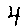
Label: 4